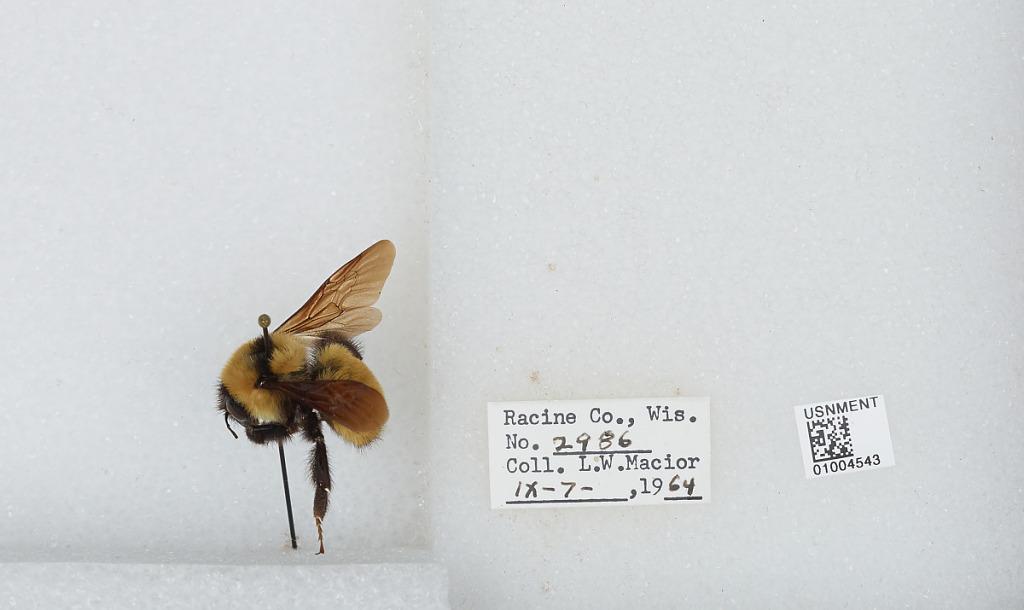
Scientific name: Bombus (Fervidobombus) fervidus fervidus (Fabricius)
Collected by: L. Macior
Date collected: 1964-9-7
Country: United States
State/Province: Wisconsin
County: Racine
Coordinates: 42.78, -87.76